Gabiden Mustafin

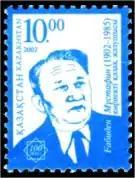
Postage stamp depicting Gabiden Mustafin (2002)

Gabiden Mustafin ("Ğabiden Mūstafin"; 26 November 1902, Bukhar-Zhyrau District – 20 January 1985, Almaty) was a Soviet and Kazakh writer and a senior official in the Communist Party of Kazakhstan.